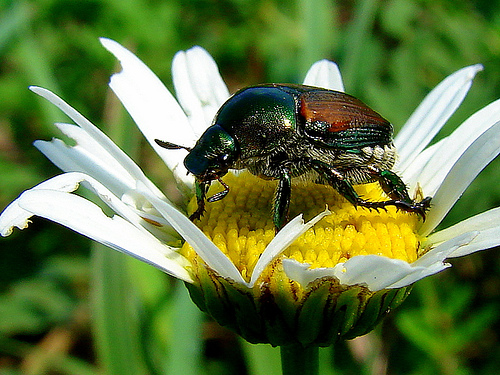
Flower: daisy